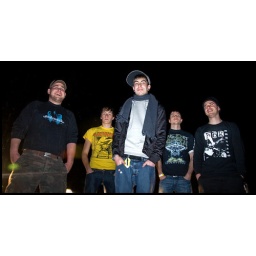
Strobist: car lights in the back and a bare 430EXII (@1/16) in front of the band, on the ground.